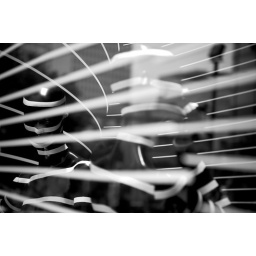
lines in black & white